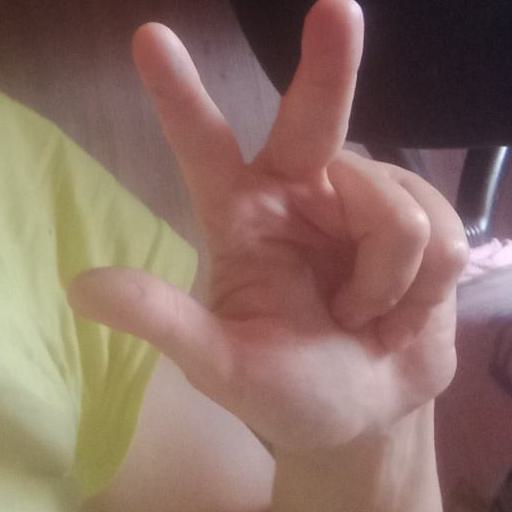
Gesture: three2